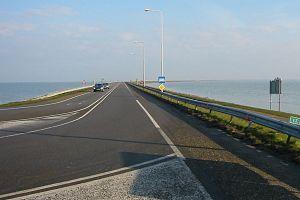
Une route à accès réglementé ou route pour automobiles est, au même titre qu'une autoroute, une route réservée aux véhicules motorisés suffisamment rapides.